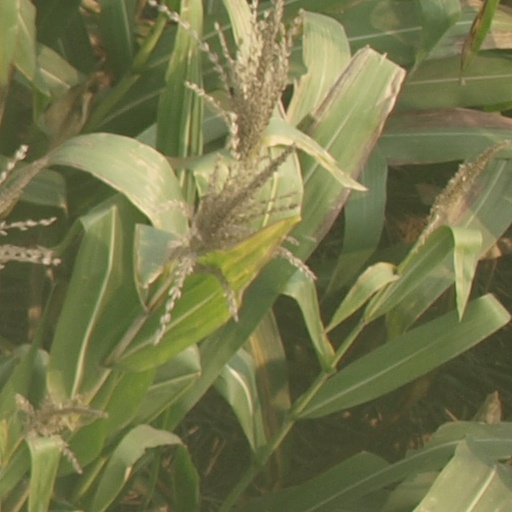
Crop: maize; corn